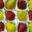
Label: pear